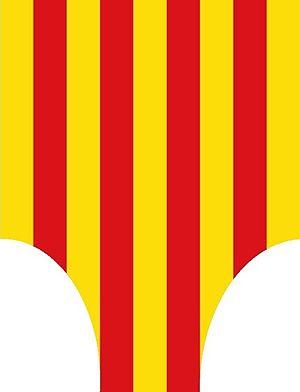
Tales est une commune d'Espagne de la province de Castellón dans la Communauté valencienne. Elle est située dans la comarque de Plana Baixa et dans la zone à prédominance linguistique valencienne.